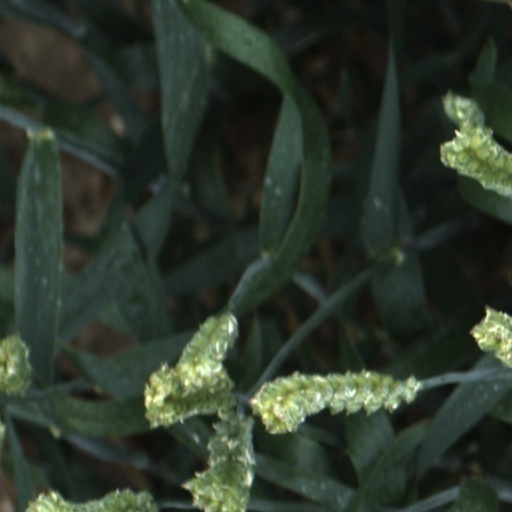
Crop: wheat